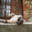
Label: cat